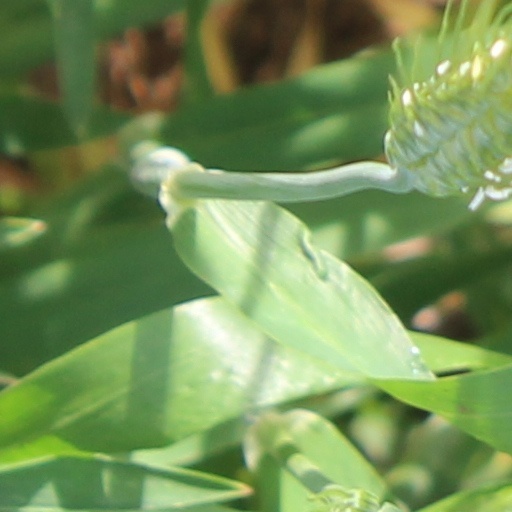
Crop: wheat